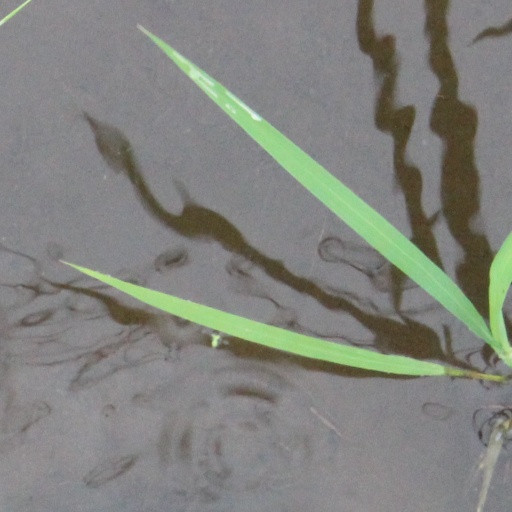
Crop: rice